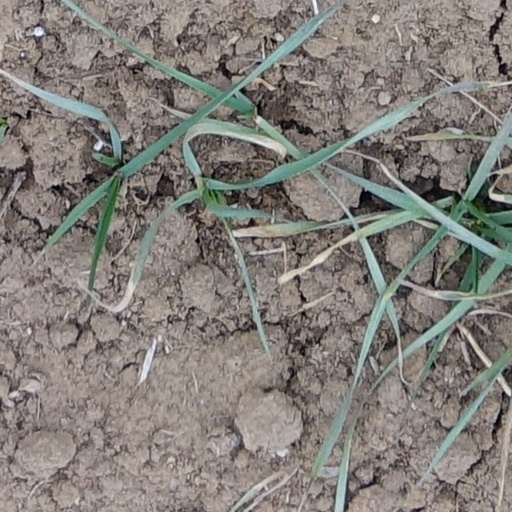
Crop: wheat